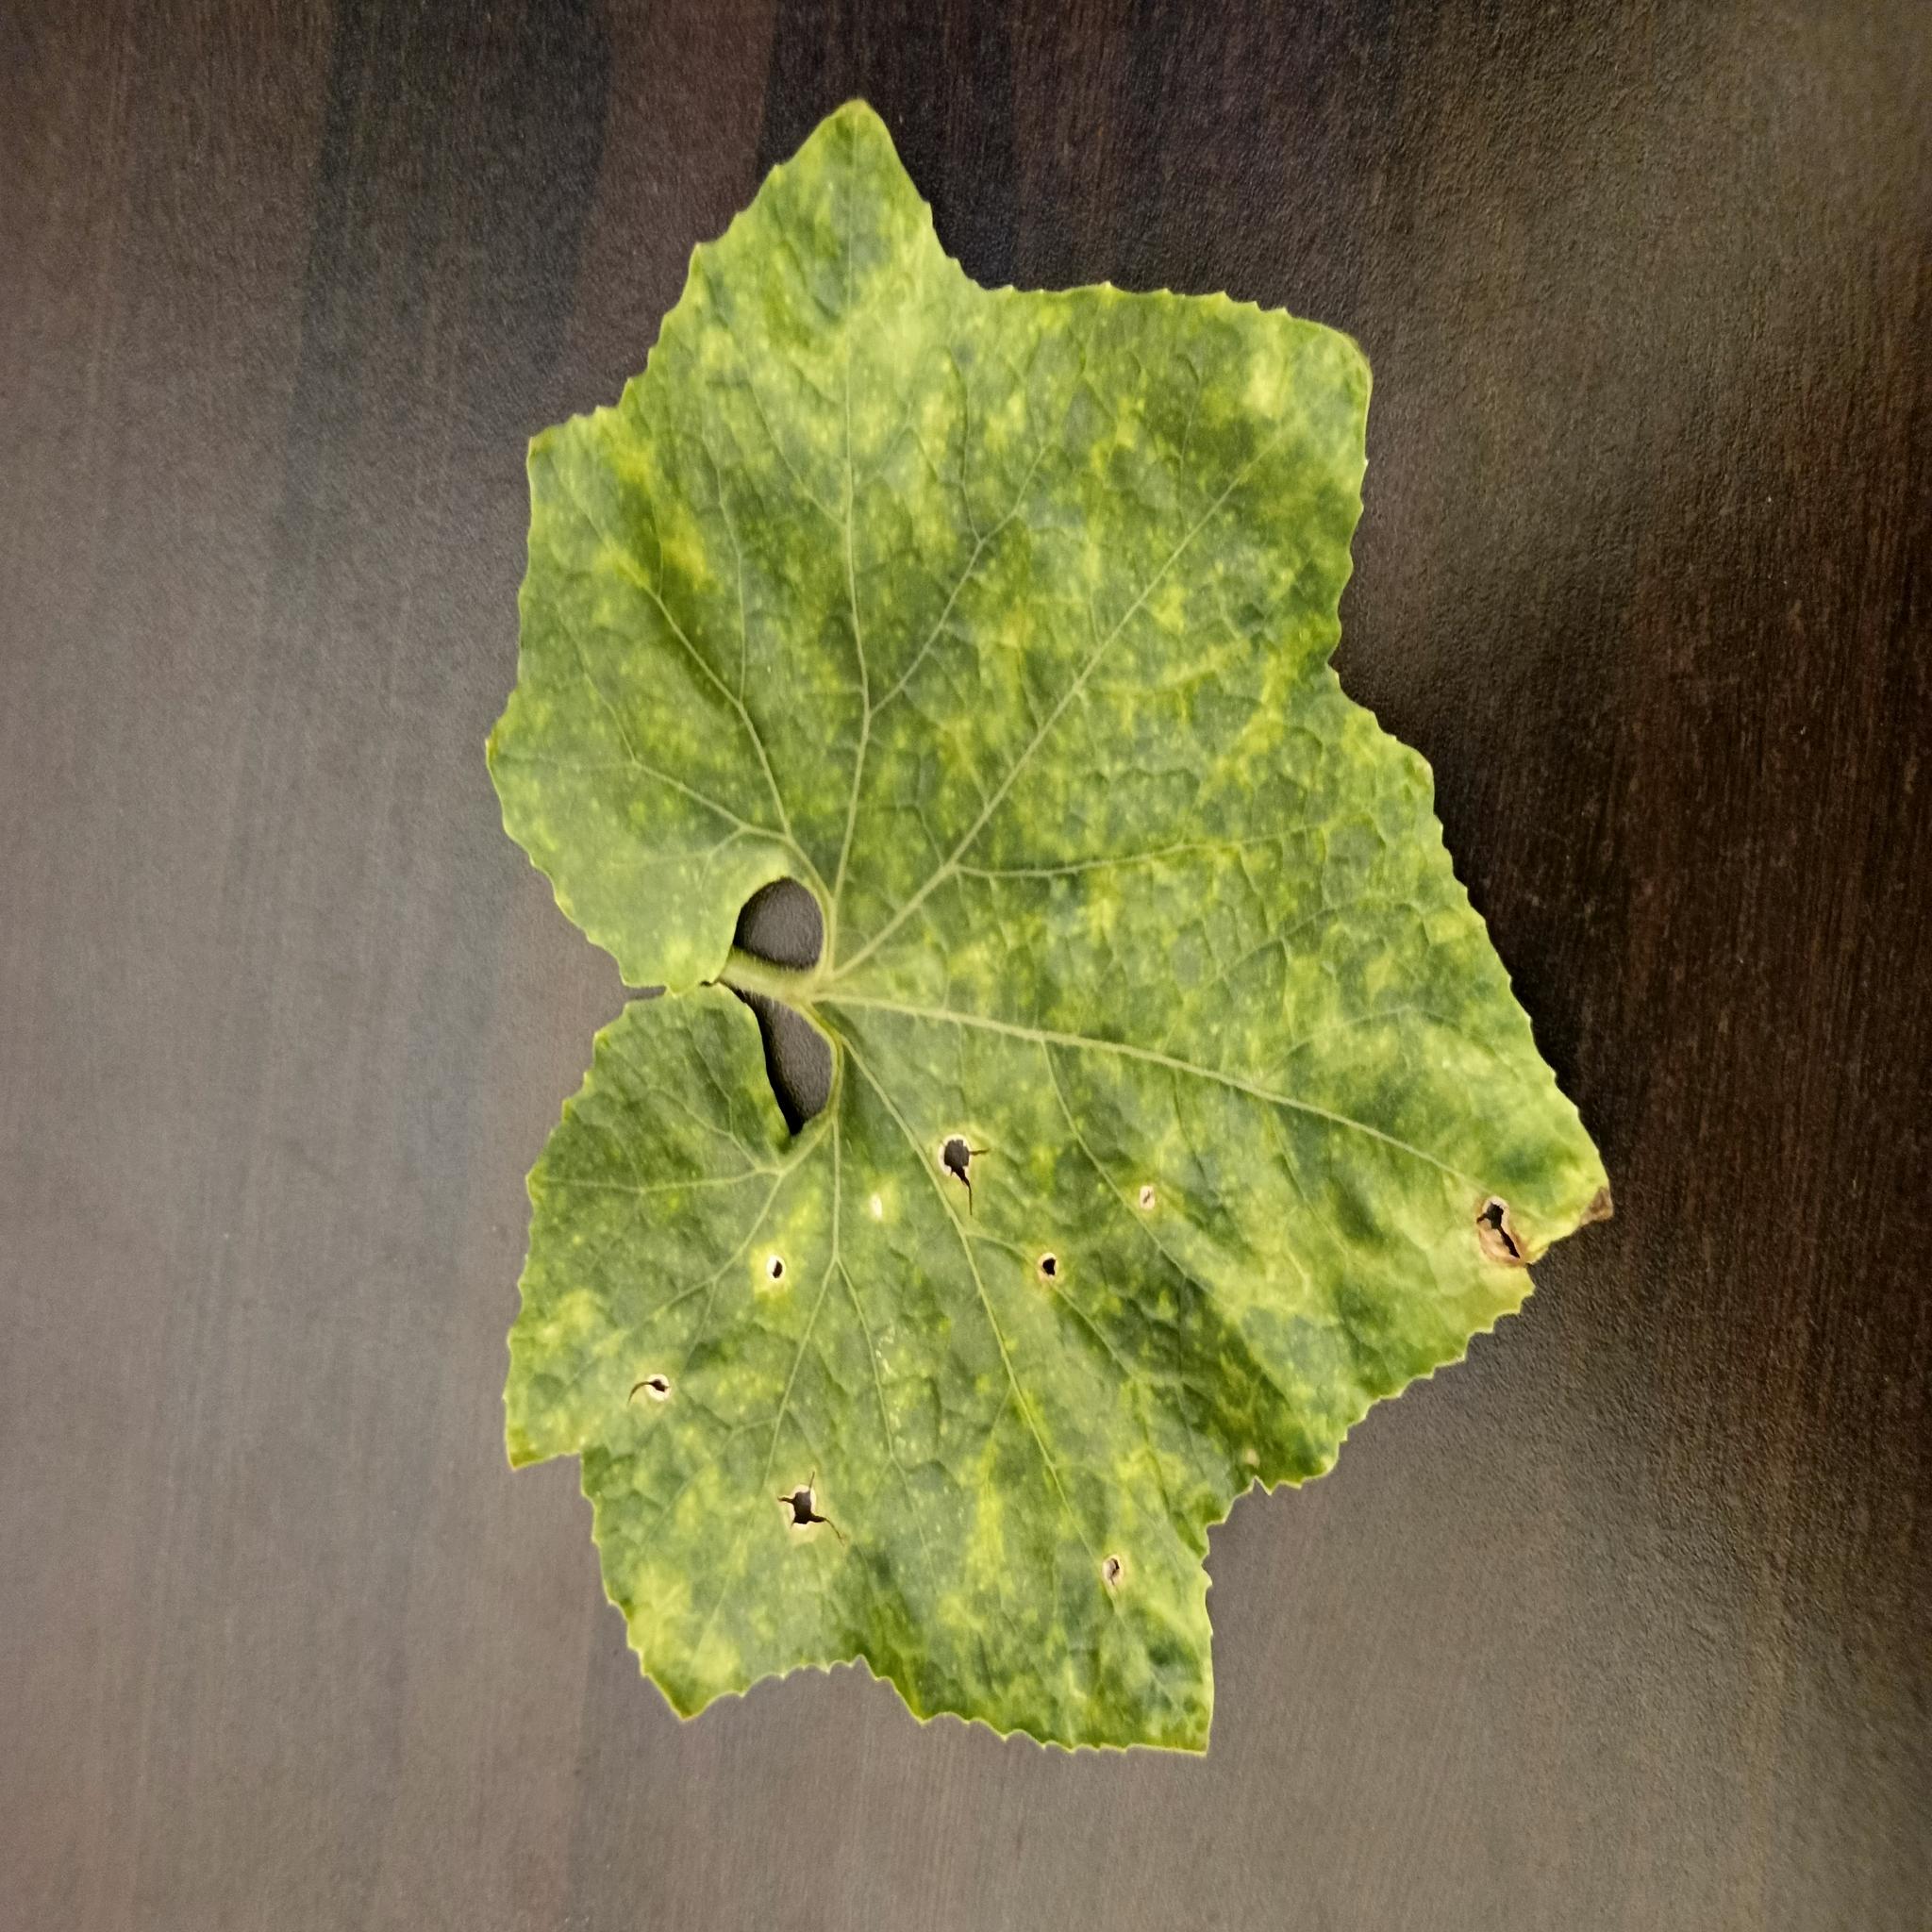
Label: Downy mildew